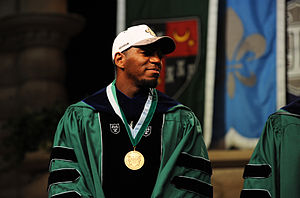
Jonathan Vilma
Jonathan Polynice Vilma er en amerikansk footballspiller, der pt. er free agent. Han har tidligere spillet i NFL for New Orleans Saints og New York Jets.